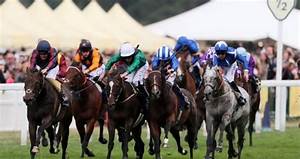
Label: horse